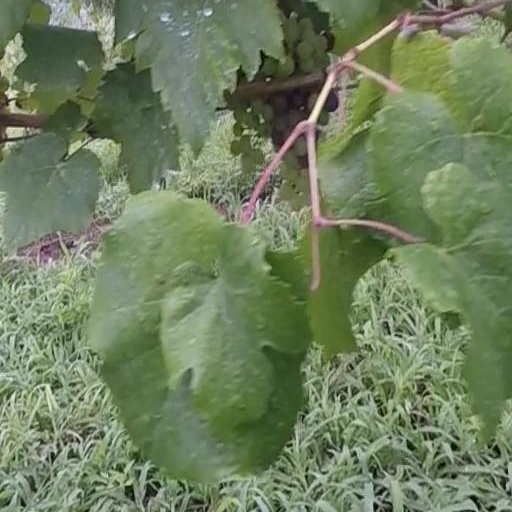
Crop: grape